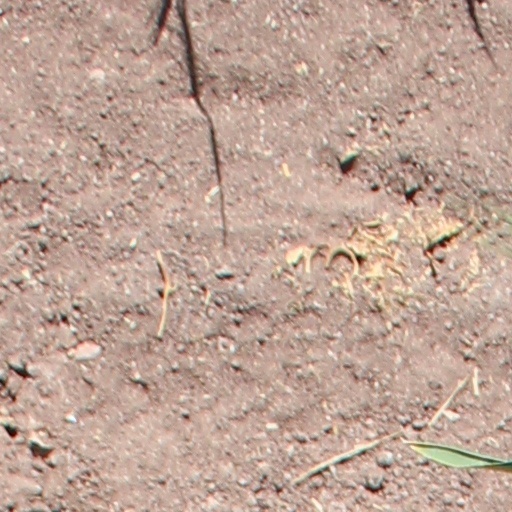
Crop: wheat